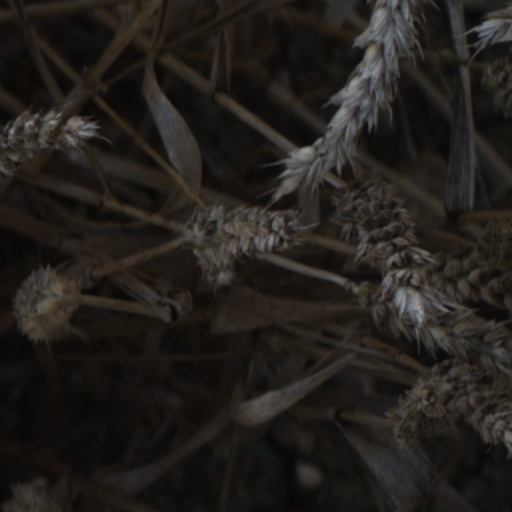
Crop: wheat